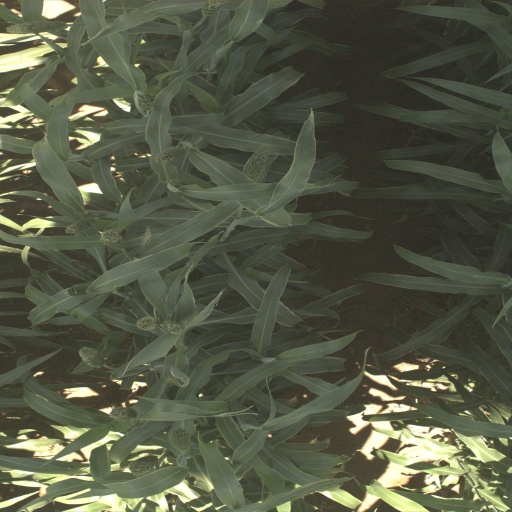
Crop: sorghum